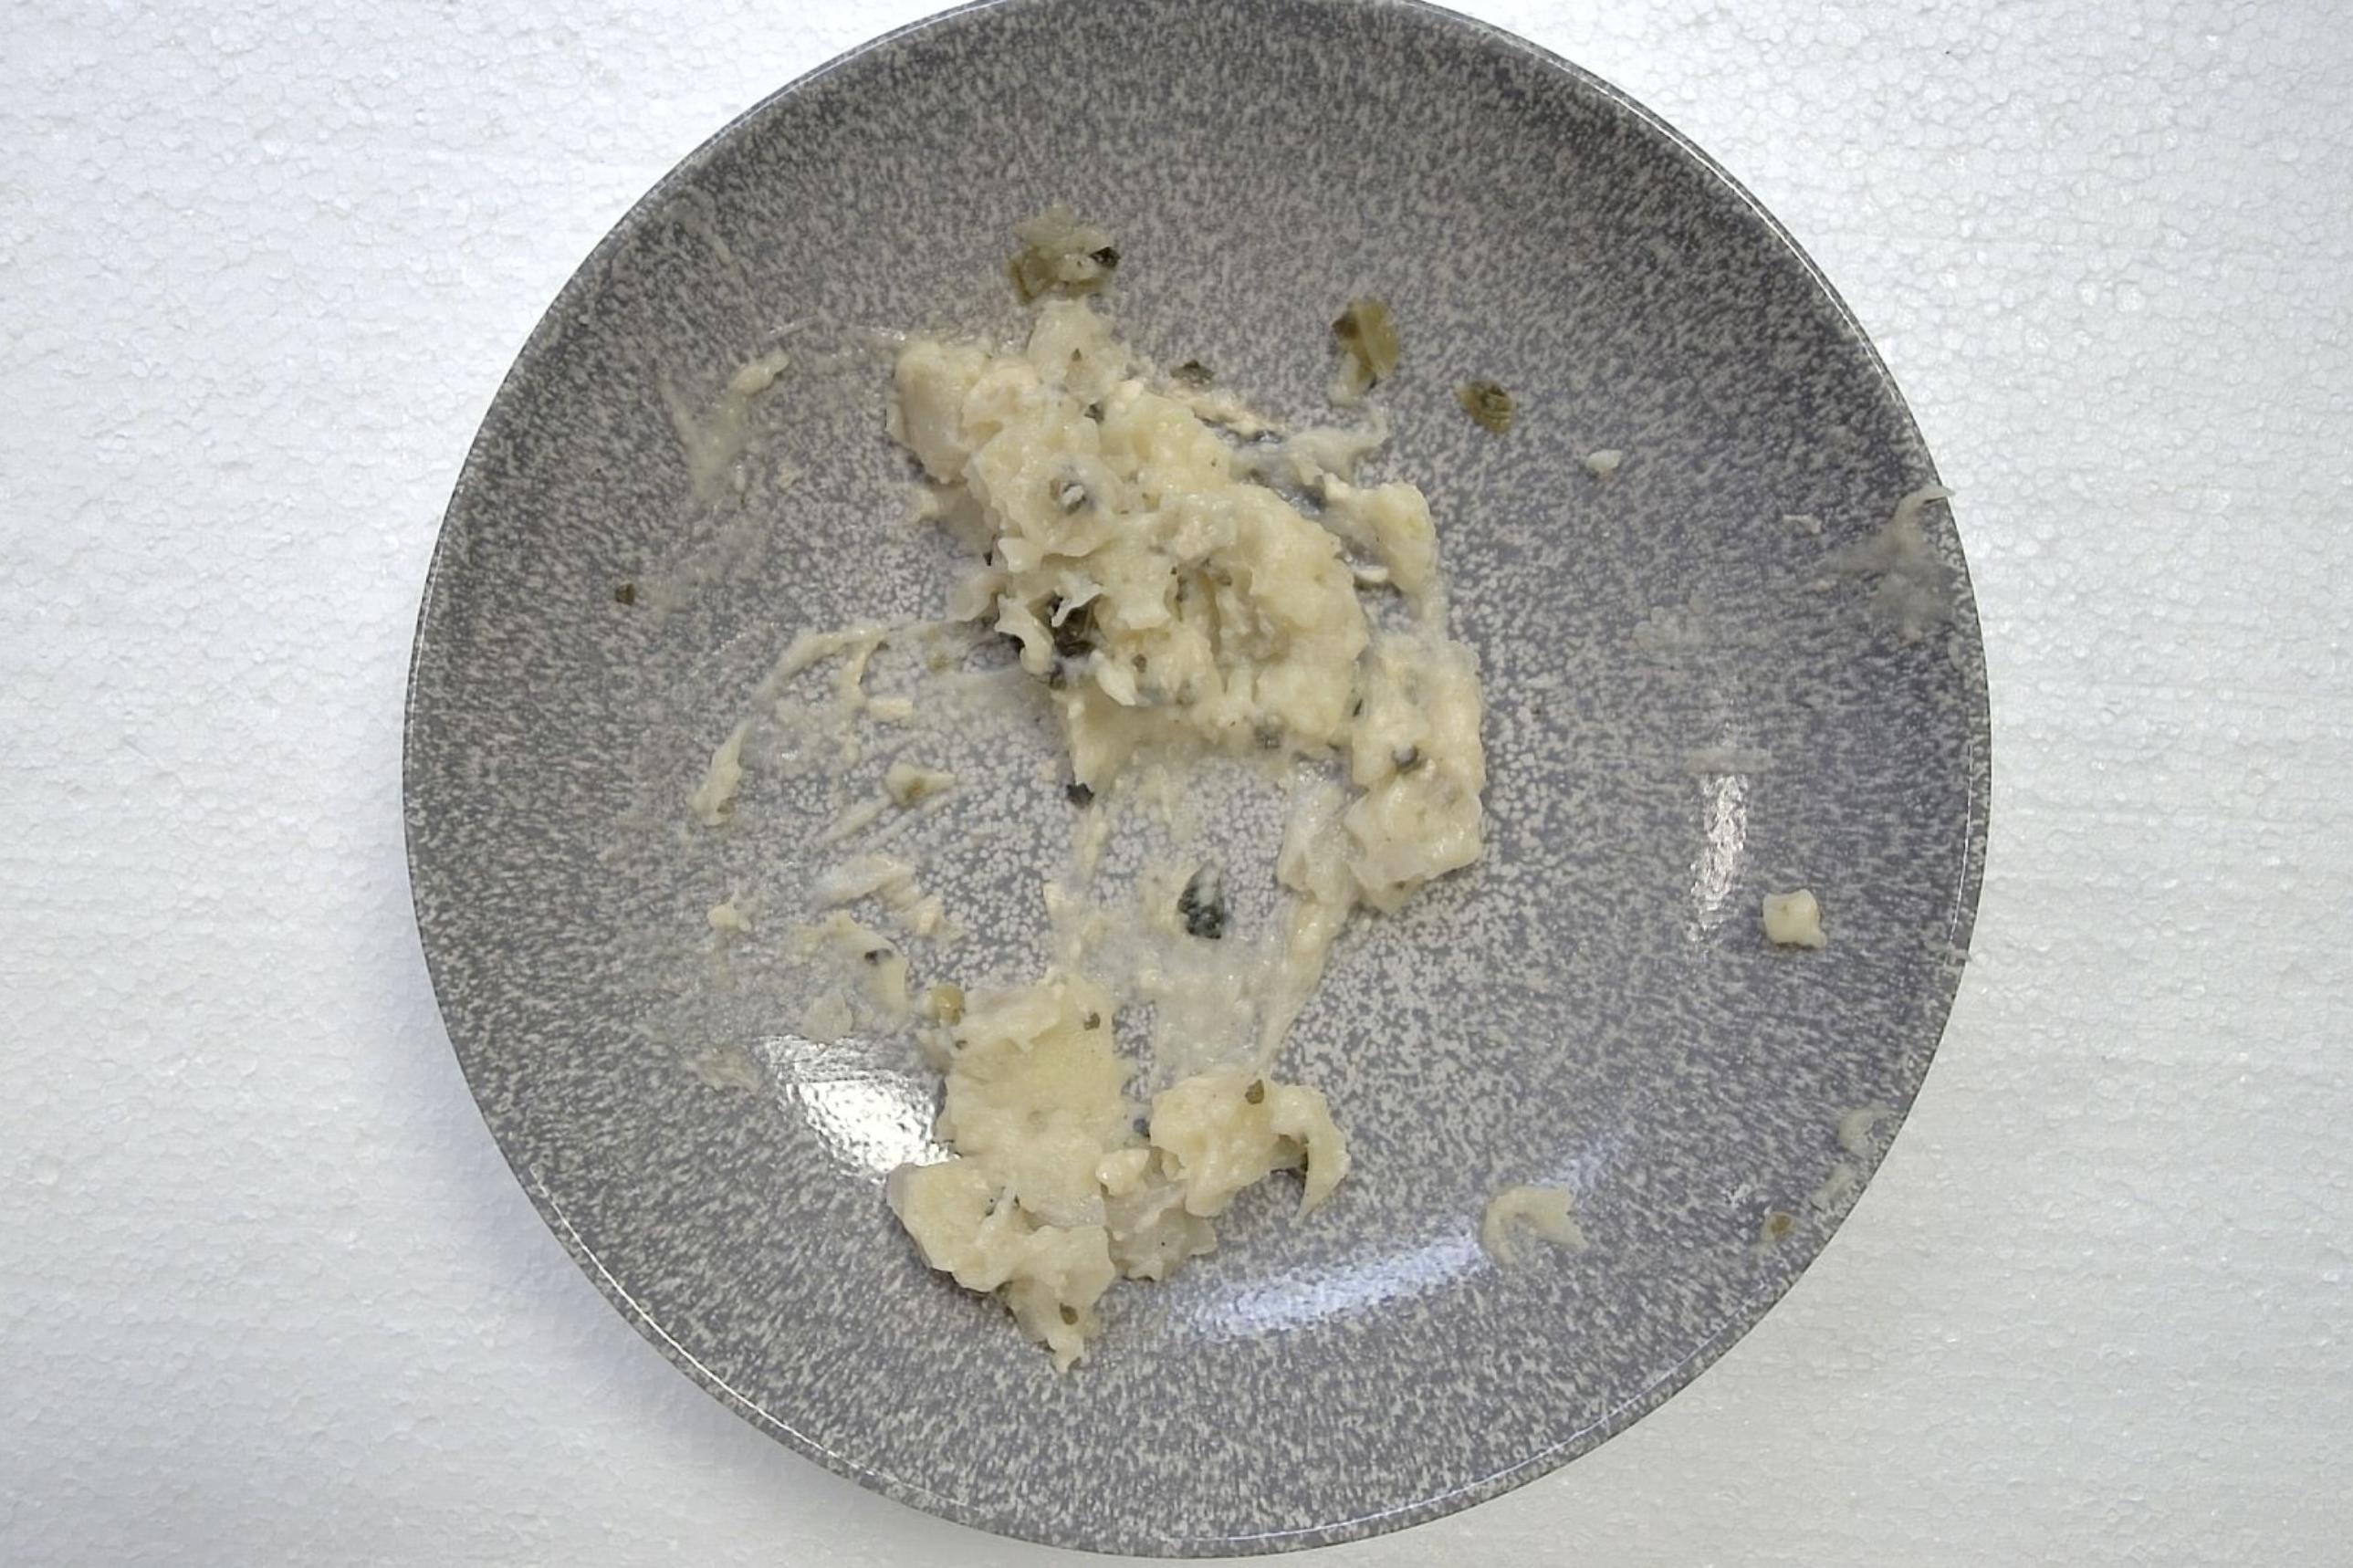
Dish: Pfanne mit Kartoffelpüree , Fleischbällchen gebrüht und Wirsing Zwiebel in Helle Sauce
Portion size: Normale Portion
Ingredients: mashed-potatoes, savoy-cabbage, onion, light-sauce-or-white-sauce, poached-meatballs
Weight as served: 350 g
Energy as served: 383.76 kcal (1.603,440 kJ)
Fat: 22.84 g (saturated: 7.97 g)
Carbohydrates: 28.33 g (sugar: 5 g)
Protein: 14.74 g
Salt: 3.41 g
Weight after return: 0 g
Energy after return: 0 kcal